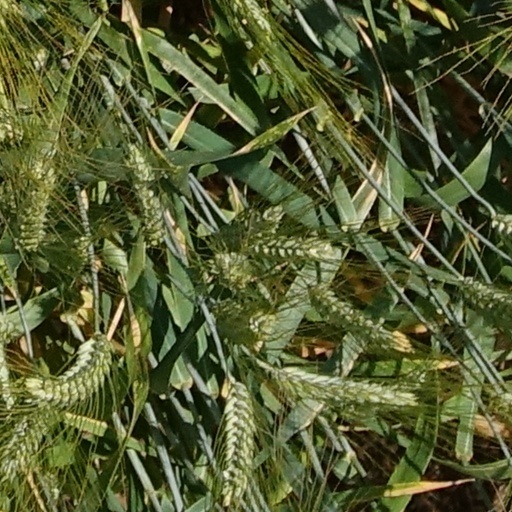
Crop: wheat